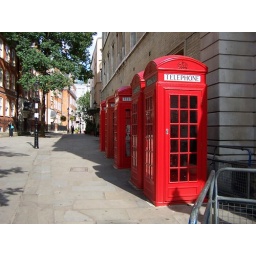
5 red telephone boxes in a row near The Royal Opera House